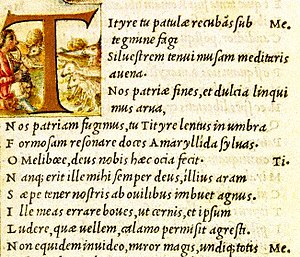
Renæssancehumanisme / Italiensk humanisme / Venedig
Den første tryktype i kursiv af Aldus Manutius i Vergil-udgave fra 1501
Renæssancehumanisme er betegnelsen for en strømning i renæssancen, som blev inspireret af blandt andet Francesco Petrarca. Den havde et fremtrædende center i Firenze og spredtes i Europa i det 15. og 16. århundrede.